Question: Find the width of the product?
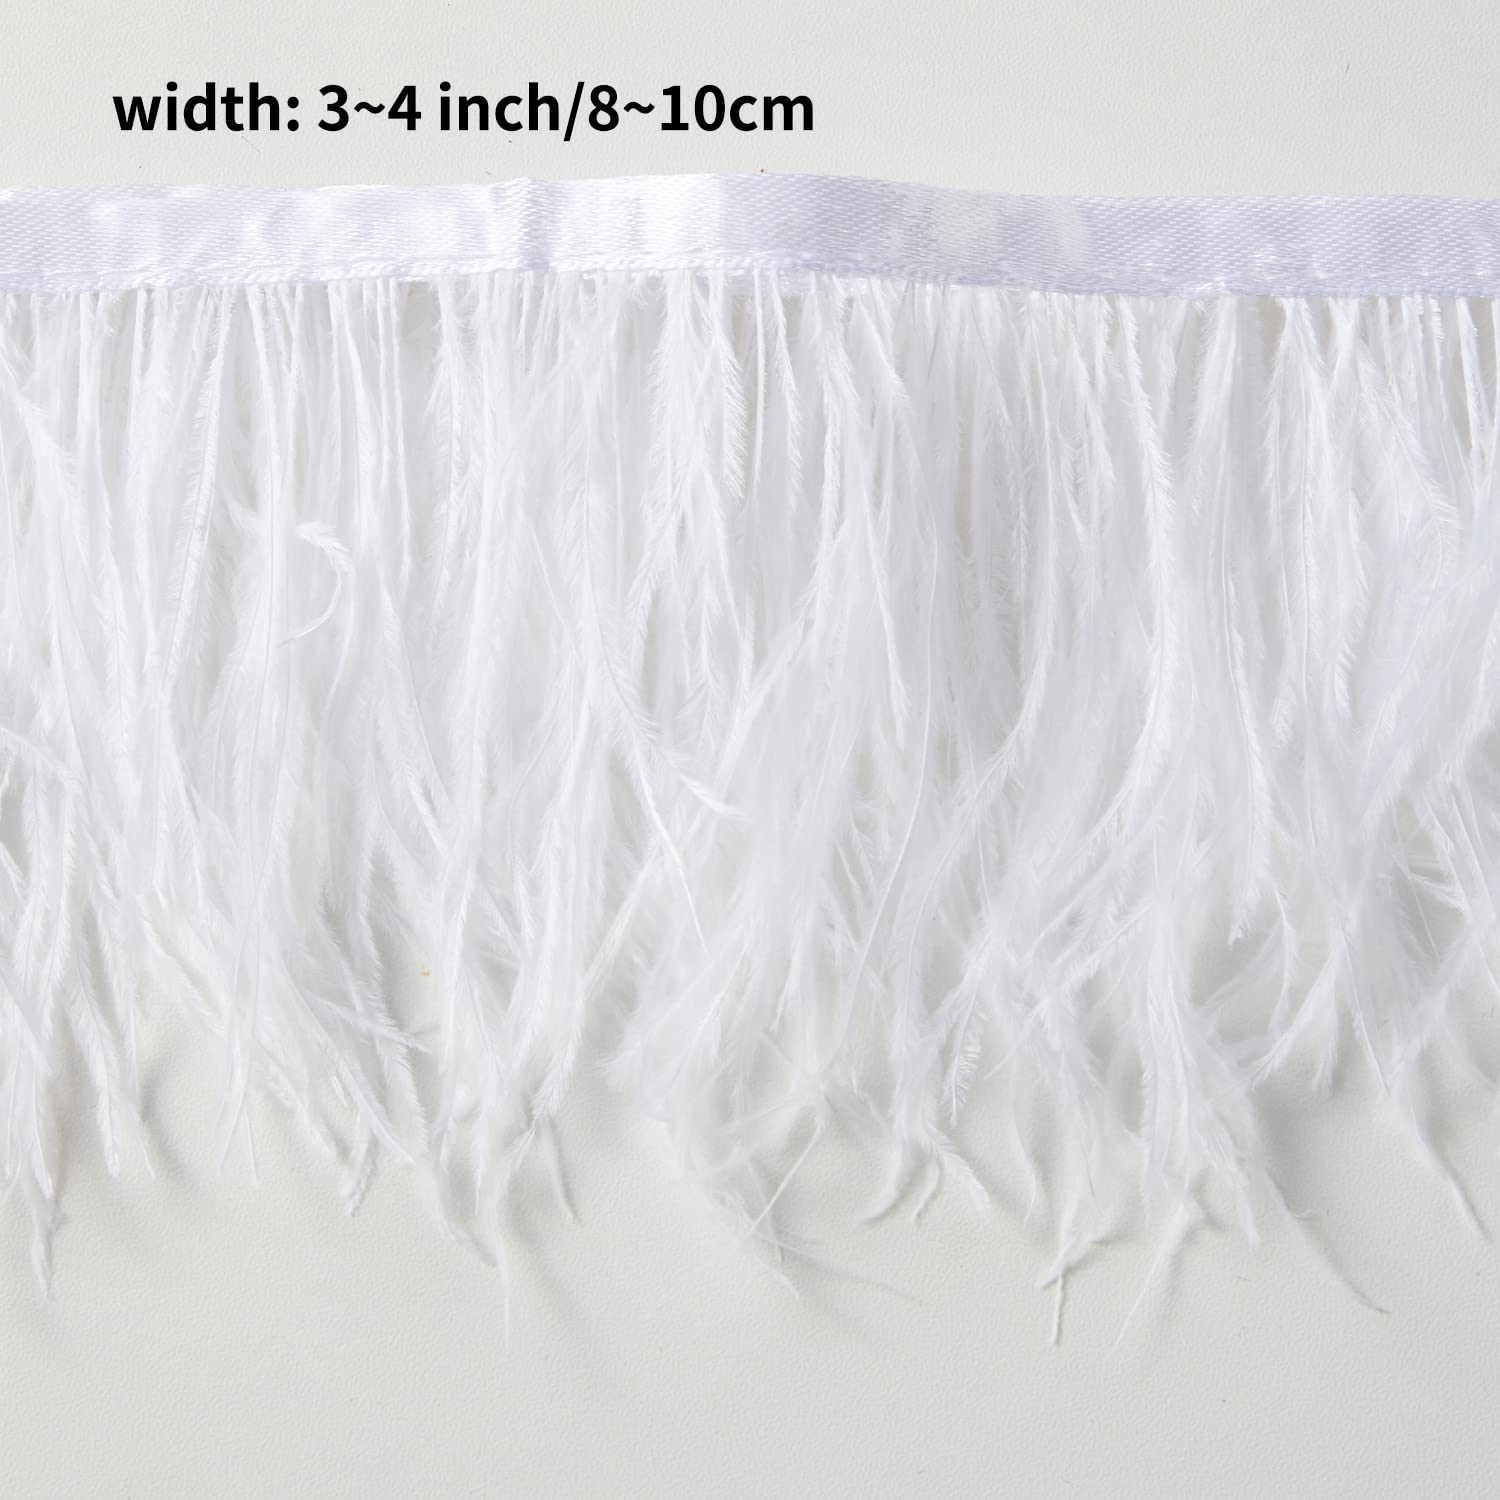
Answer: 3.0 centimetre